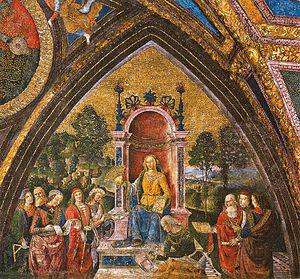
Les appartements Borgia sont une série de six pièces monumentales dans le Palais apostolique du Vatican. Elles font maintenant partie de l'accès aux Musées du Vatican où est hébergée en partie, depuis 1973, la Collection d'Art religieux moderne. Les pièces des appartements Borgia ont été créées comme la résidence privée du pape Alexandre VI et sa famille. Elles sont décorées avec une extraordinaire série de fresques de Bernardino Pinturicchio et ses adjoints réalisées entre 1492 et 1494. Après la mort du pape, les appartements ont été abandonnés. Ils sont ouverts au public depuis la fin du XIXᵉ siècle.